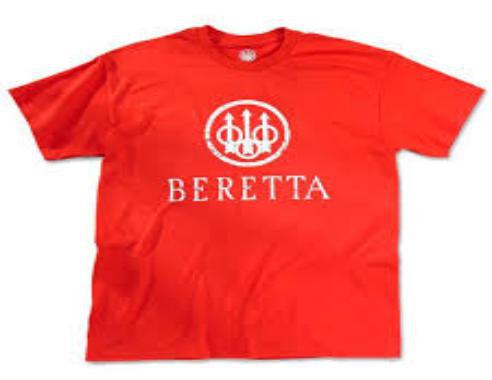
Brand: Beretta
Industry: Others